Northern Pacific class T-1

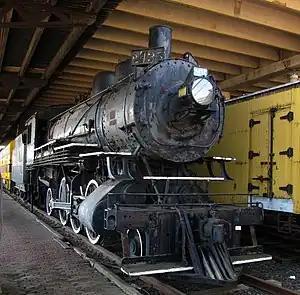
NP #2435 at the Lake Superior Railroad Museum

The Northern Pacific Railway class T-1 was a class of 2-6-2 steam locomotives rebuilt by the Northern Pacific Railway in the 1920s for switching and terminal service. They had originally been built between 1906 and 1907 by the American Locomotive Company's Brooks Works as the NP's class T for service on in the railway's expanding network of branch lines.